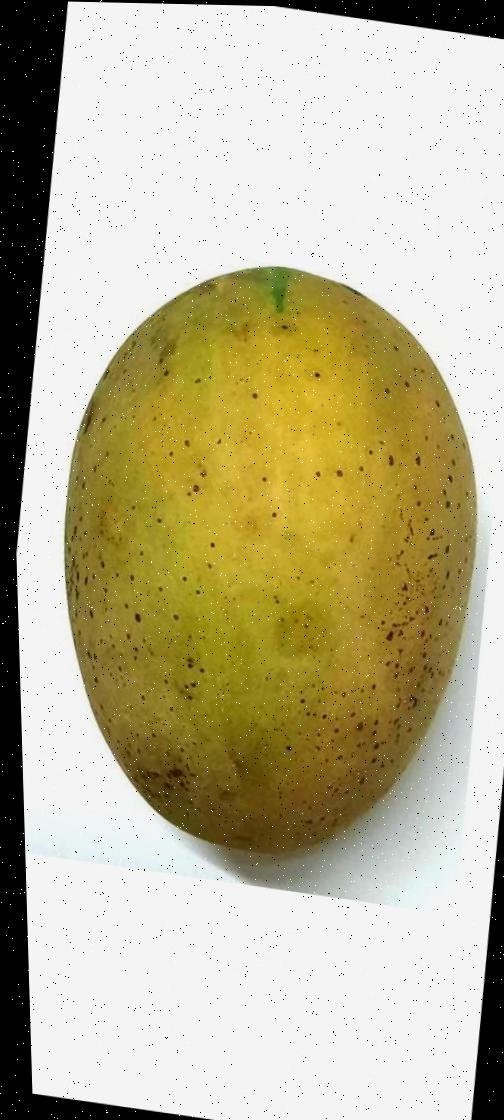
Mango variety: Shada